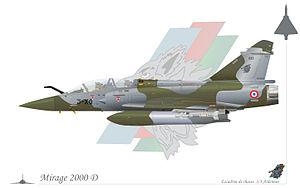
Le Mirage 2000 est un avion de chasse conçu par la société française Dassault Aviation à la fin des années 1970. Bien que la formule à aile delta fasse penser au Mirage III des années 1960 et que le Mirage 2000 soit de taille comparable, il s'agit en fait d'un avion entièrement nouveau, avec une surface alaire plus importante, naturellement instable pour améliorer sa manœuvrabilité et équipé de commandes de vol électriques. Mis en service en 1984, le Mirage 2000 est principalement utilisé par l'Armée de l'air française qui en a reçu 315 exemplaires, tandis que 286 autres ont été exportés vers huit pays différents.
Liste des escadrons actifs de l'Armée de l'air française en date du 1ᵉʳ septembre 2018.